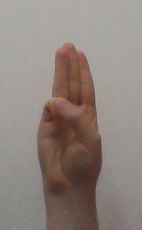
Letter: thaa